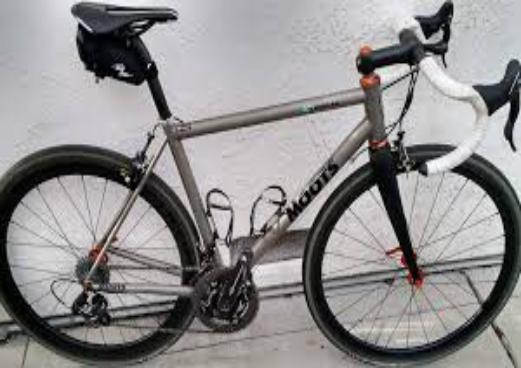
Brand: moots cycles
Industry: Transportation